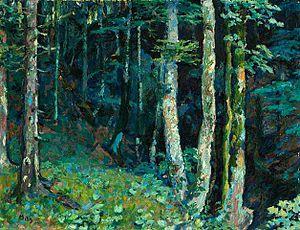
Martin Brandenburg est un peintre impressionniste allemand.